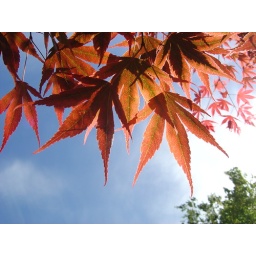
Red Japanese maple leaves sunlit against blue sky